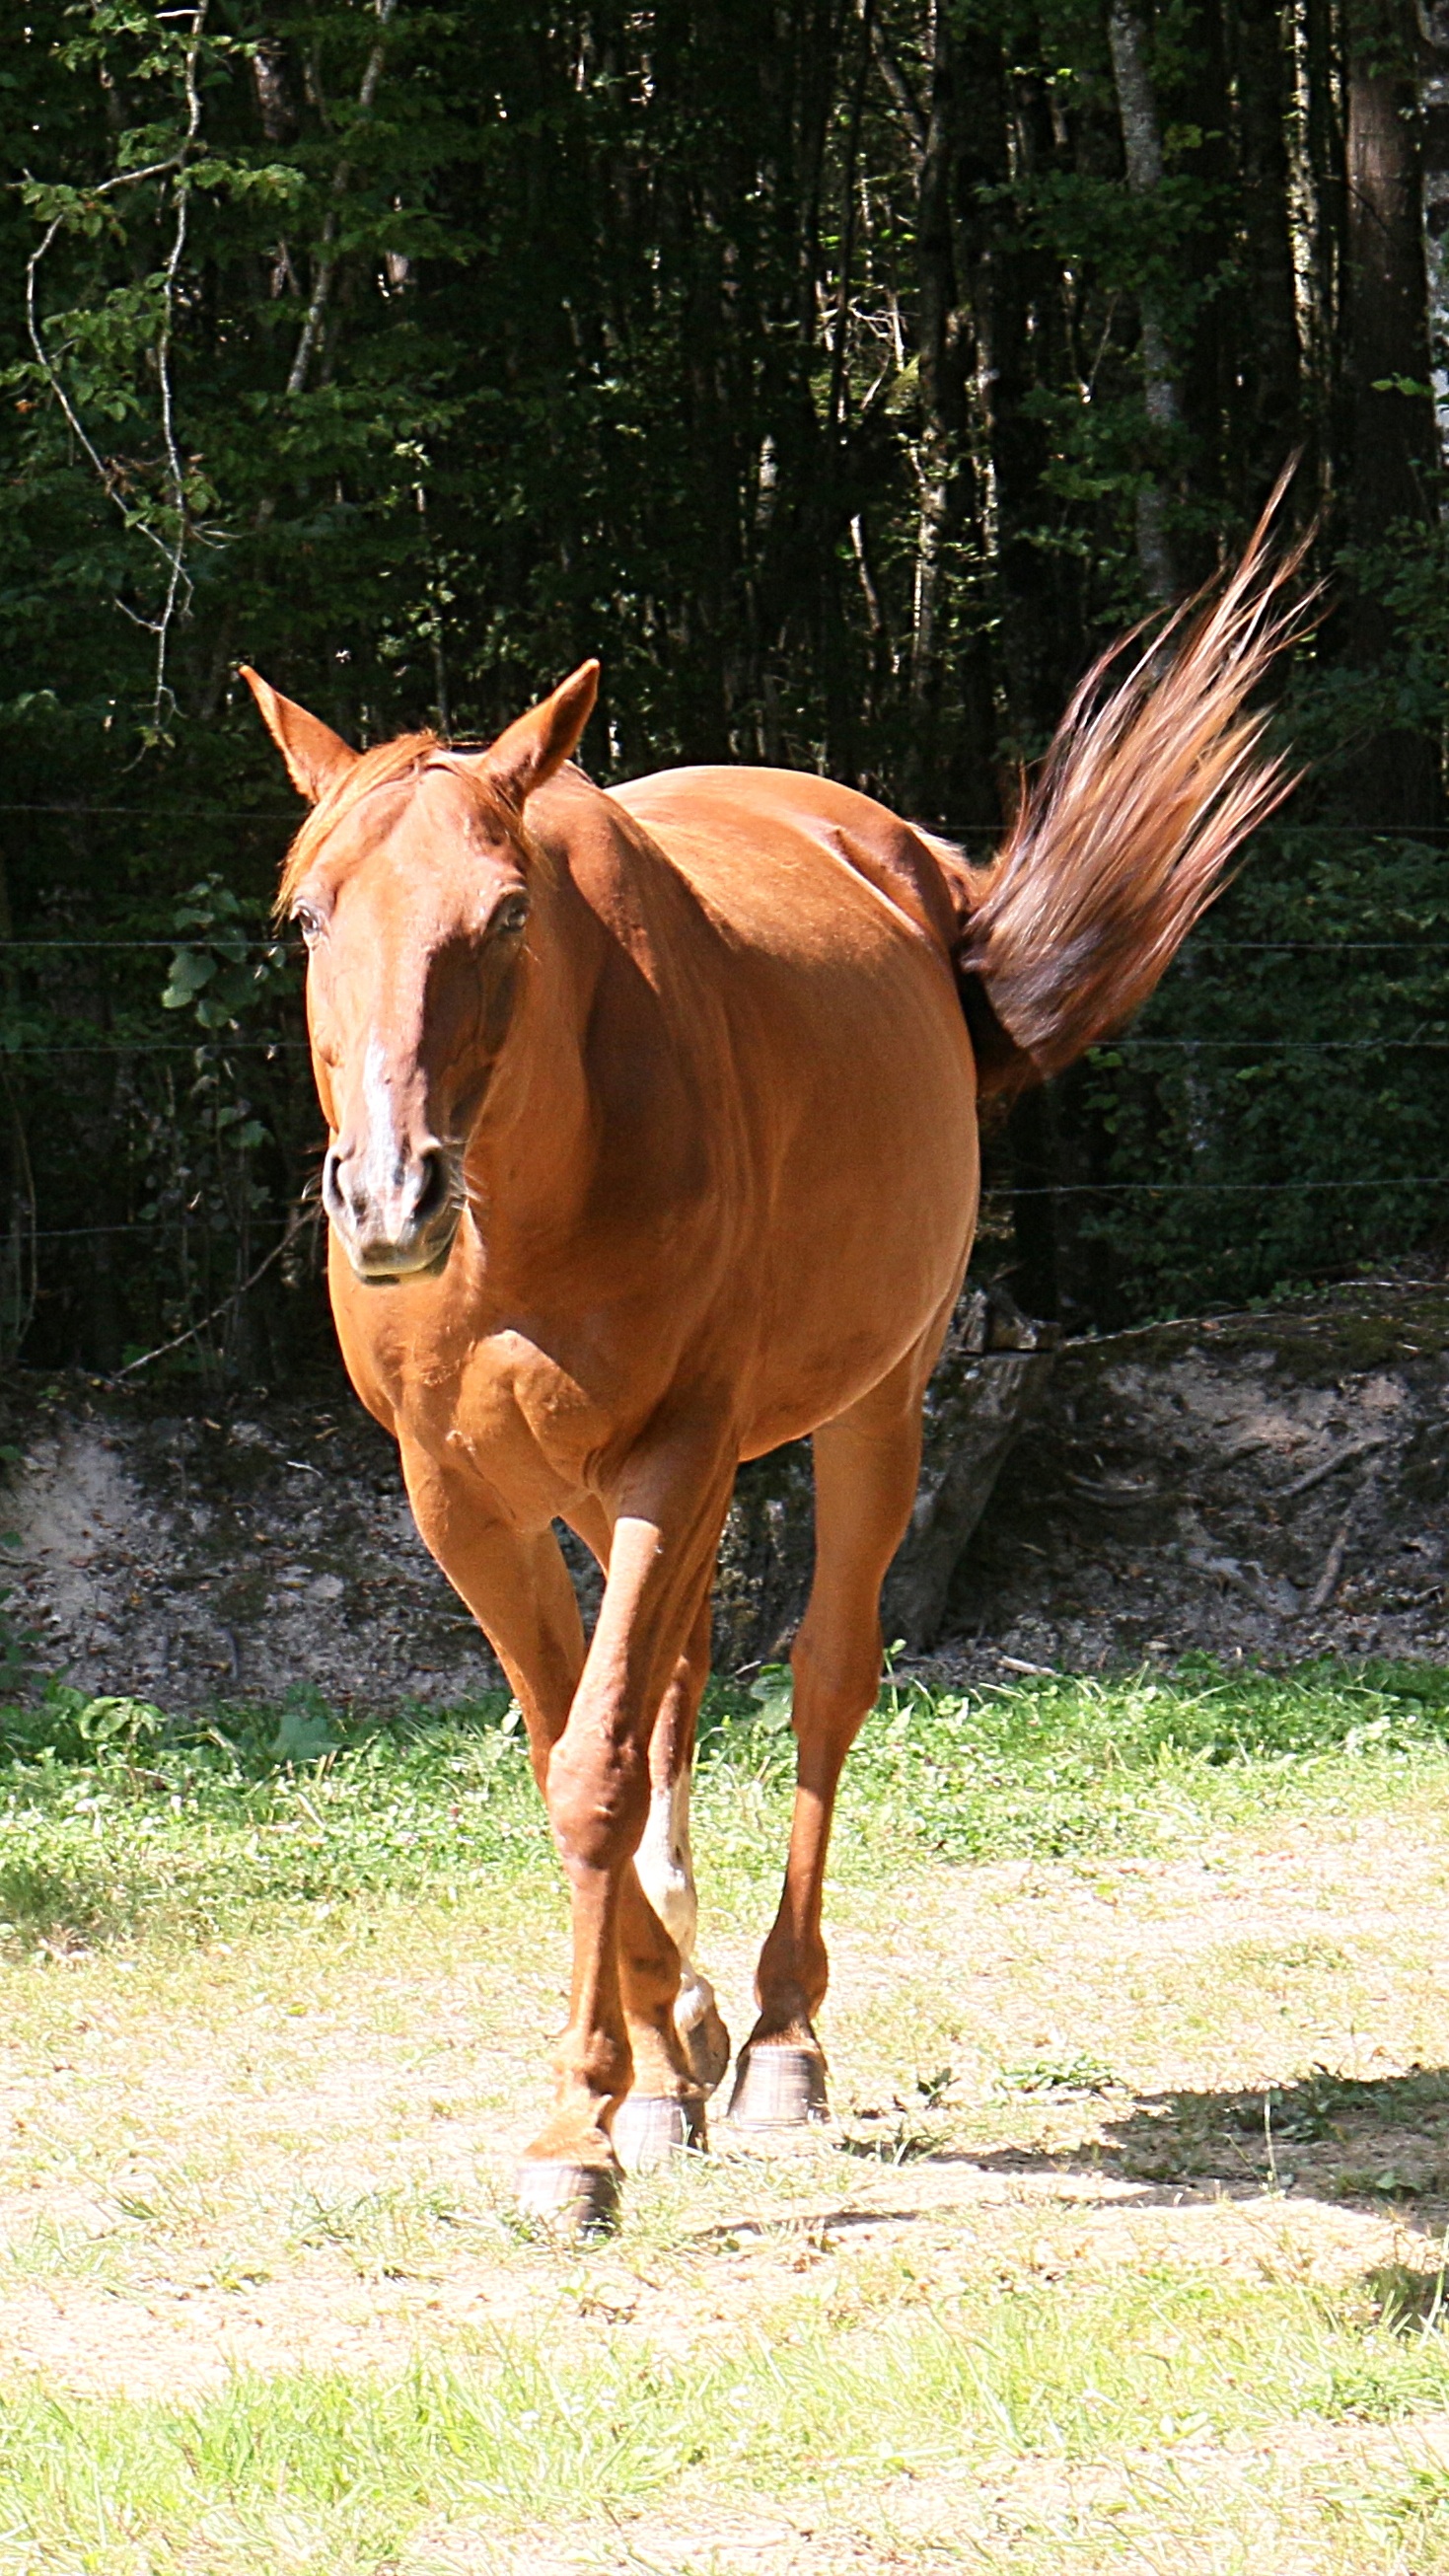
wildlife, pasture, grazing, horse, mammal, stallion, mane, fauna, horses, animals, vertebrate, mare, pre, horseback riding, trot, pack animal, trotter, horse like mammal, mustang horse